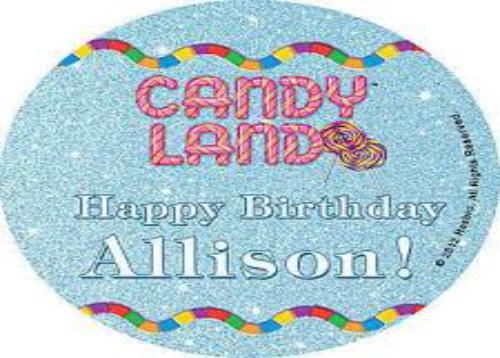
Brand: Candy Land
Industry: Food